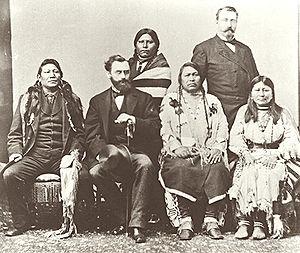
Les Utes forment un groupe d'Amérindiens reliés ethniquement et vivant essentiellement dans l'Utah et le Colorado. Il existe trois réserves tribales :